Snow Flower (film)

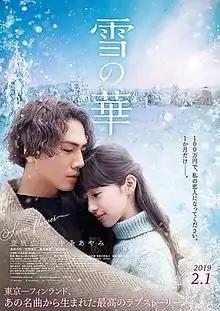
Poster

Snow Flower ("雪の華", "Yuki no Hana") is a 2019 Japanese romance film directed by Kojiro Hashimoto from a screenplay by Yoshikazu Okada, with inspiration from Mika Nakashima's song of the same title, which was also used as the theme song of the film. It stars Hiroomi Tosaka and Ayami Nakajo, with Saki Takaoka, Kenta Hamano, Yumena Yanai, Masahiro Ezaki, and Seiichi Tanabe in supporting roles. The story is of a romance between Miyuki, who finds out that she has a limited amount of time left to live, and Yusuke, a young man dreams of becoming a glass artist. It was released in Japan on February 1, 2019. It grossed ¥1.12 billion yen in total.